Habana Blues

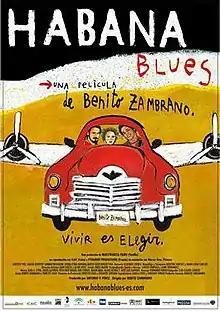
Spanish film poster

Havana Blues ("Habana Blues") is a 2005 Spanish-Cuban film directed and co-written by Benito Zambrano which tells the story of two young musicians in Cuba. The film revolves around their music and contains criticism of problems in Cuba such as poverty and electricity outages. It was screened in the Un Certain Regard section at the 2005 Cannes Film Festival.